Matterhorn

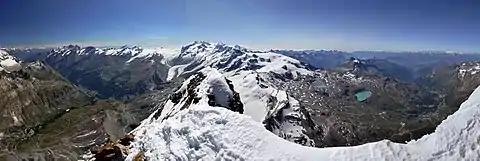
View from the summit towards Monte Rosa with the valleys of Mattertal (left) and Valtournenche (right)

The Matterhorn has a pyramidal shape with four faces nearly facing the four compass points. Three of them (north, east and west) are on the Swiss side of the border and watershed (Mattertal valley) and one of them (south) is on the Italian side of the border (Valtournenche valley). The north face overlooks the Ober Gabelhorn (7 km away) across the Zmutt Glacier and valley (above Zermatt), the east face overlooks the Gorner Glacier system between the Gornergrat and Monte Rosa (respectively 10 and 17 km away) across the Theodul Pass, the west face overlooks the upper basin of the Zmutt Glacier between the Dent Blanche and the Dent d'Hérens (respectively 7 and 4 km away) and the south face fronts the resort town of Breuil-Cervinia and overlooks a good portion of the Valtournenche. The Matterhorn does not form a perfect square pyramid, as the north and south faces are wider than the west and east faces. Moreover, the latter faces do not actually meet on the summit but are connected by a 100-metre-long horizontal west–east ridge between the north and south faces.